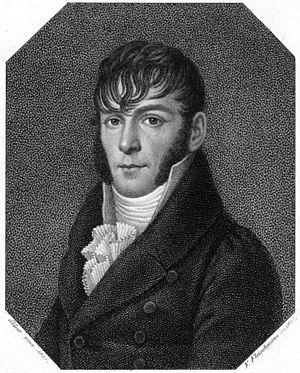
Robert Schumann, né le 8 juin 1810 à Zwickau et mort le 29 juillet 1856 à Endenich, est un pianiste et compositeur allemand. Sa musique s'inscrit dans le mouvement romantique qui domine au début du XIXᵉ siècle une Europe en pleine mutation. Compositeur littéraire par excellence, Schumann et sa musique illustrent une composante du romantique passionné. Il est le mari de Clara Schumann, pianiste et également compositrice.